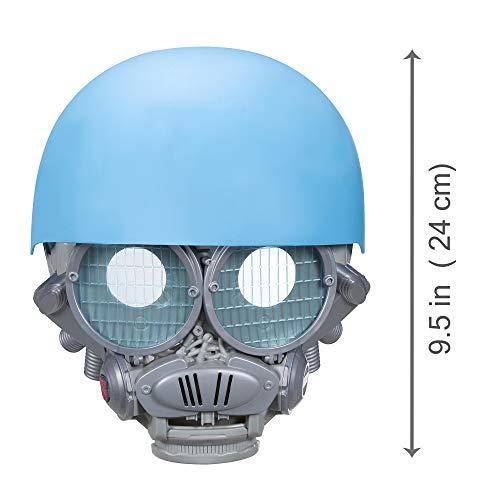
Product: Transformers: Bumblebee Autobot Sqweeks Voice Changer Mask
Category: Toys & Games | Dress Up & Pretend Play | Masks
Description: Autobot Sqweeks Voice Changer Mask.
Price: $6.99
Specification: ProductDimensions:4.6x8.5x11inches|ItemWeight:1.4pounds|ShippingWeight:1.4pounds(Viewshippingratesandpolicies)|DomesticShipping:ItemcanbeshippedwithinU.S.|InternationalShipping:ThisitemcanbeshippedtoselectcountriesoutsideoftheU.S.LearnMore|ASIN:B072MZ3139|Itemmodelnumber:E1757|Manufacturerrecommendedage:5yearsandup|Batteries:3AAAbatteriesrequired.(included)